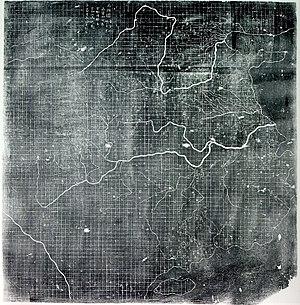
La dynastie Song est une dynastie qui a régné en Chine entre 960 et 1279. Elle a succédé à la période des Cinq Dynasties et des Dix Royaumes et a été suivie par la dynastie Yuan. Il s'agit du premier gouvernement au monde à émettre des billets de banque. Cette dynastie a également vu la première désignation du vrai Nord à l'aide d'une boussole.
L'histoire de la géographie se compose de nombreuses histoires de la géographie qui ont varié au fil de l'histoire et entre différents groupes culturels et politiques. Depuis le XIXᵉ siècle, la géographie est devenue une discipline universitaire.